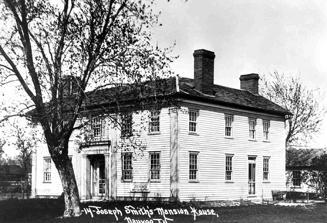
Building: Joseph Smith Mansion House
Country: United States of America
Year built: 1843
Mansion House, early-20th century Mansion House in 1946 Mansion House in 2012 The Joseph Smith Mansion House in Nauvoo , Illinois is a large residence first occupied by Joseph Smith , the founder of the Latter Day Saint movement . Smith used the house as a personal home, a public boarding house , a hotel , and as a site for the performance of temple ordinances . In January 1841, Smith declared in a revelation that Latter Day Saint Robert D. Foster should fulfill the contract he had entered into to build a house for Smith to live in. The house was constructed by Foster, and the Smith family moved into the Mansion House on August 31, 1843. The house was a two- storey building built of white pine in the Greek Revival style. Initially, Smith used the house to entertain guests in Nauvoo, giving visitors free room and board. However, because he was unable to cover the expenses that this free lodging entailed, Smith began charging guests in September 1843 and running the Mansion House as a hotel. A sign posted on the front of his house on September 15, 1843 read: In consequence of my house being constantly crowded with strangers and other persons wishing to see me, or who had business in the city, I found myself unable to support so much company free of charge, which I have done from the foundation of the Church. My house has been a home and restingplace for thousands, and my family many times obliged to do without food, after having fed all they had to visitors; and I could have continued the same liberal course, had it not been for the cruel and untiring persecution of my relentless enemies. I have been reduced to the necessity of opening "The Mansion" as a hotel. I have provided the best table accommodations in the city; and the Mansion, being large and convenient, renders travelers more comfortable than any other place on the Upper Mississippi. I have erected a large and commodious brick stable, and it is capable of accommodating seventy-five horses at one time, storing the requisite amount of forage, and is unsurpassed by any similar establishment in the State. At one point Smith had installed a bar, but quickly reversed his action at the request of his wife, Emma . In January 1844, Smith leased the hotel to Ebenezer Robinson, who continued to operate it. The mummies and papyri from which the Book of Abraham is claimed to be derived were also displayed to visitors in the mansion house for 25 cents. Prior to the completion of the Nauvoo Temple , Smith performed some temple ordinances in the Mansion House. After Smith and his brother Hyrum were killed in Carthage Jail in June 1844, their bodies were displayed in the Mansion House, where approximately ten thousand people viewed the bodies on June 29. George Q. Cannon constructed the Smiths' death masks in the house. Emma Smith and her children continued to live in the Mansion House. After Emma Smith married Lewis C. Bidamon in 1847, they lived in the house until 1869, when they moved to the Nauvoo House . In the 1890s, the hotel wing of the home was removed. In 1918, Frederick A. Smith , Joseph Smith's grandson, deeded the Mansion House to the Reorganized Church of Jesus Christ of Latter Day Saints (RLDS Church). The Mansion House was owned by the RLDS Church (now known as the Community of Christ ) until 2024, and was operated as a historical site and a tourist museum. The Mansion House is part of the Nauvoo Historic District , a National Historic Landmark . On March 5, 2024 it was announced that The Church of Jesus Christ of Latter-day Saints purchased the Mansion House as well other historic properties and artifacts from Community of Christ. Notes